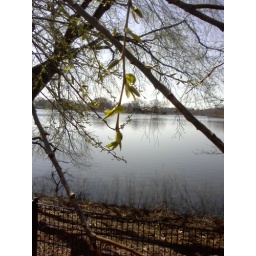
Early green leaves hanging down from a tree near the pond's edge.